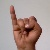
The image shows a hand gesture representing the letter 'I' in Indian Sign Language.